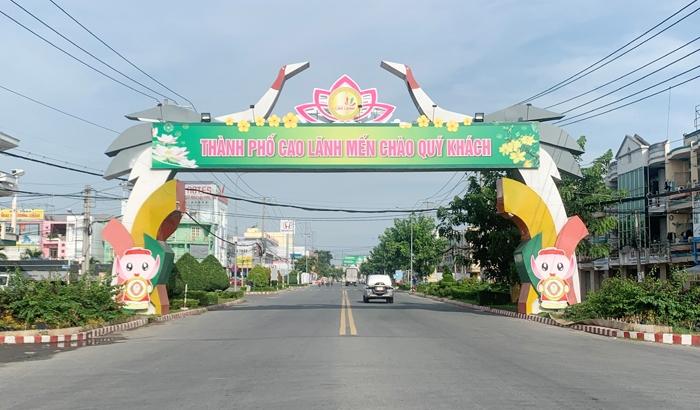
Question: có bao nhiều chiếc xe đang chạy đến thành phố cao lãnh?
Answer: có hai chiếc xe